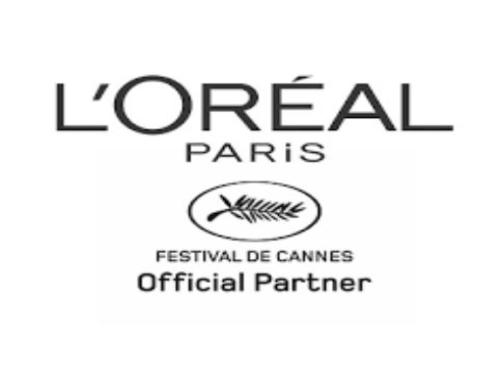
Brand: loreal
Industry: Necessities